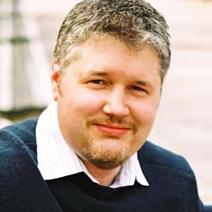
Age: 37